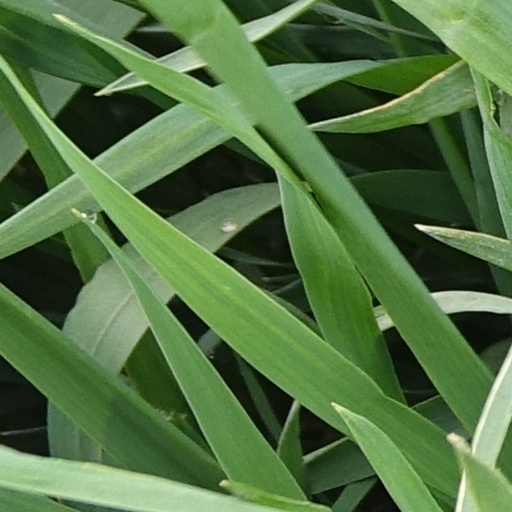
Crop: wheat